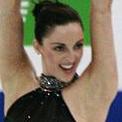
Age: 25